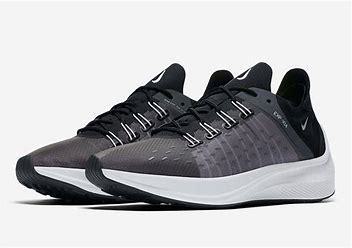
Brand: Nike
Model: Exp X14